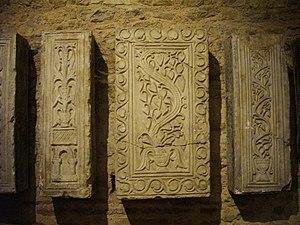
Église Saint-Pierre-aux-Nonnains de Metz (Moselle, France)
L’histoire de Metz au Moyen Âge est celle d’une ville libre d’Empire qui s’affranchit graduellement de la tutelle féodale impériale avant de devenir en 1552 une ville sous protectorat français. Son histoire est fortement liée à celles des nombreux villages alentour du pays messin.